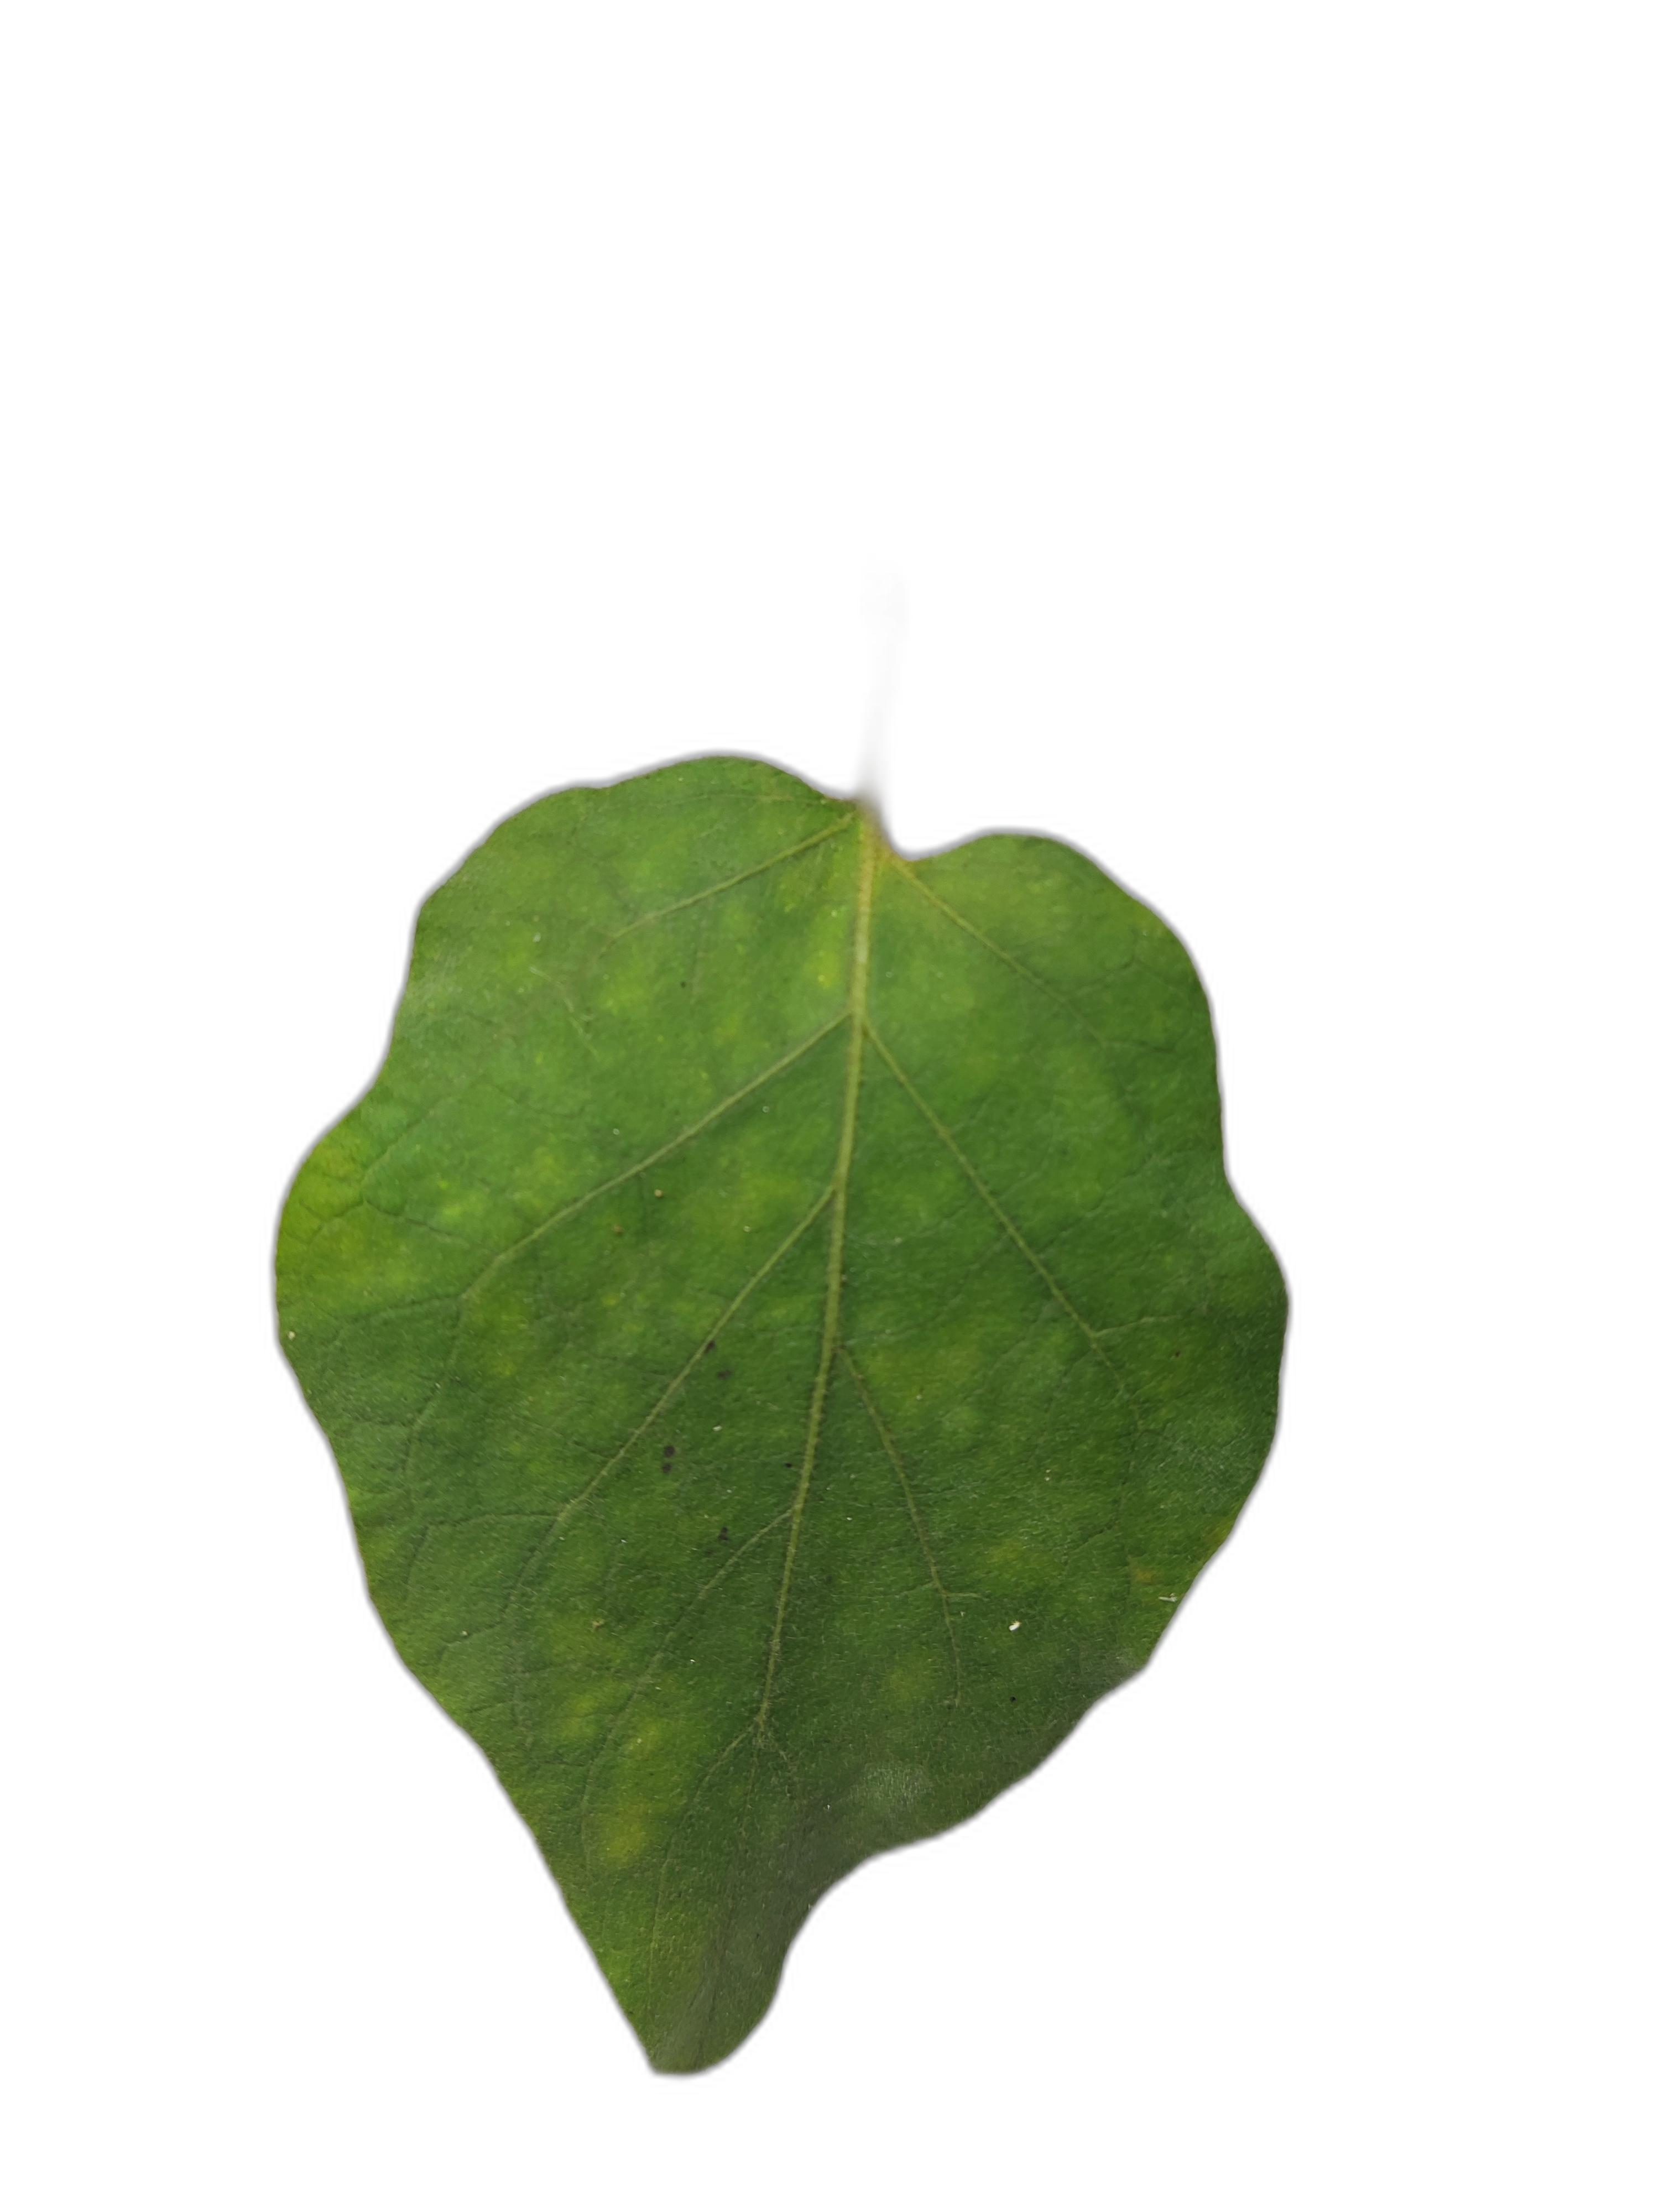
Label: Healthy Leaf